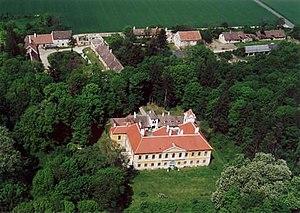
Nikitsch est une commune autrichienne du district d'Oberpullendorf dans le Burgenland.